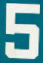
Number: 5